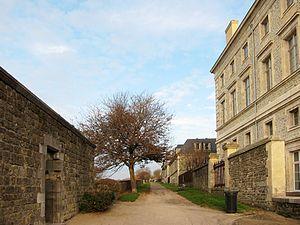
La promenade des remparts à Boulogne-sur-Mer.